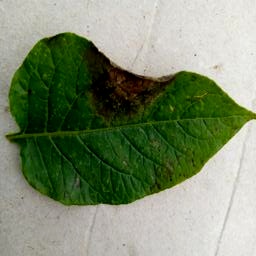
Etiqueta: Late Blight